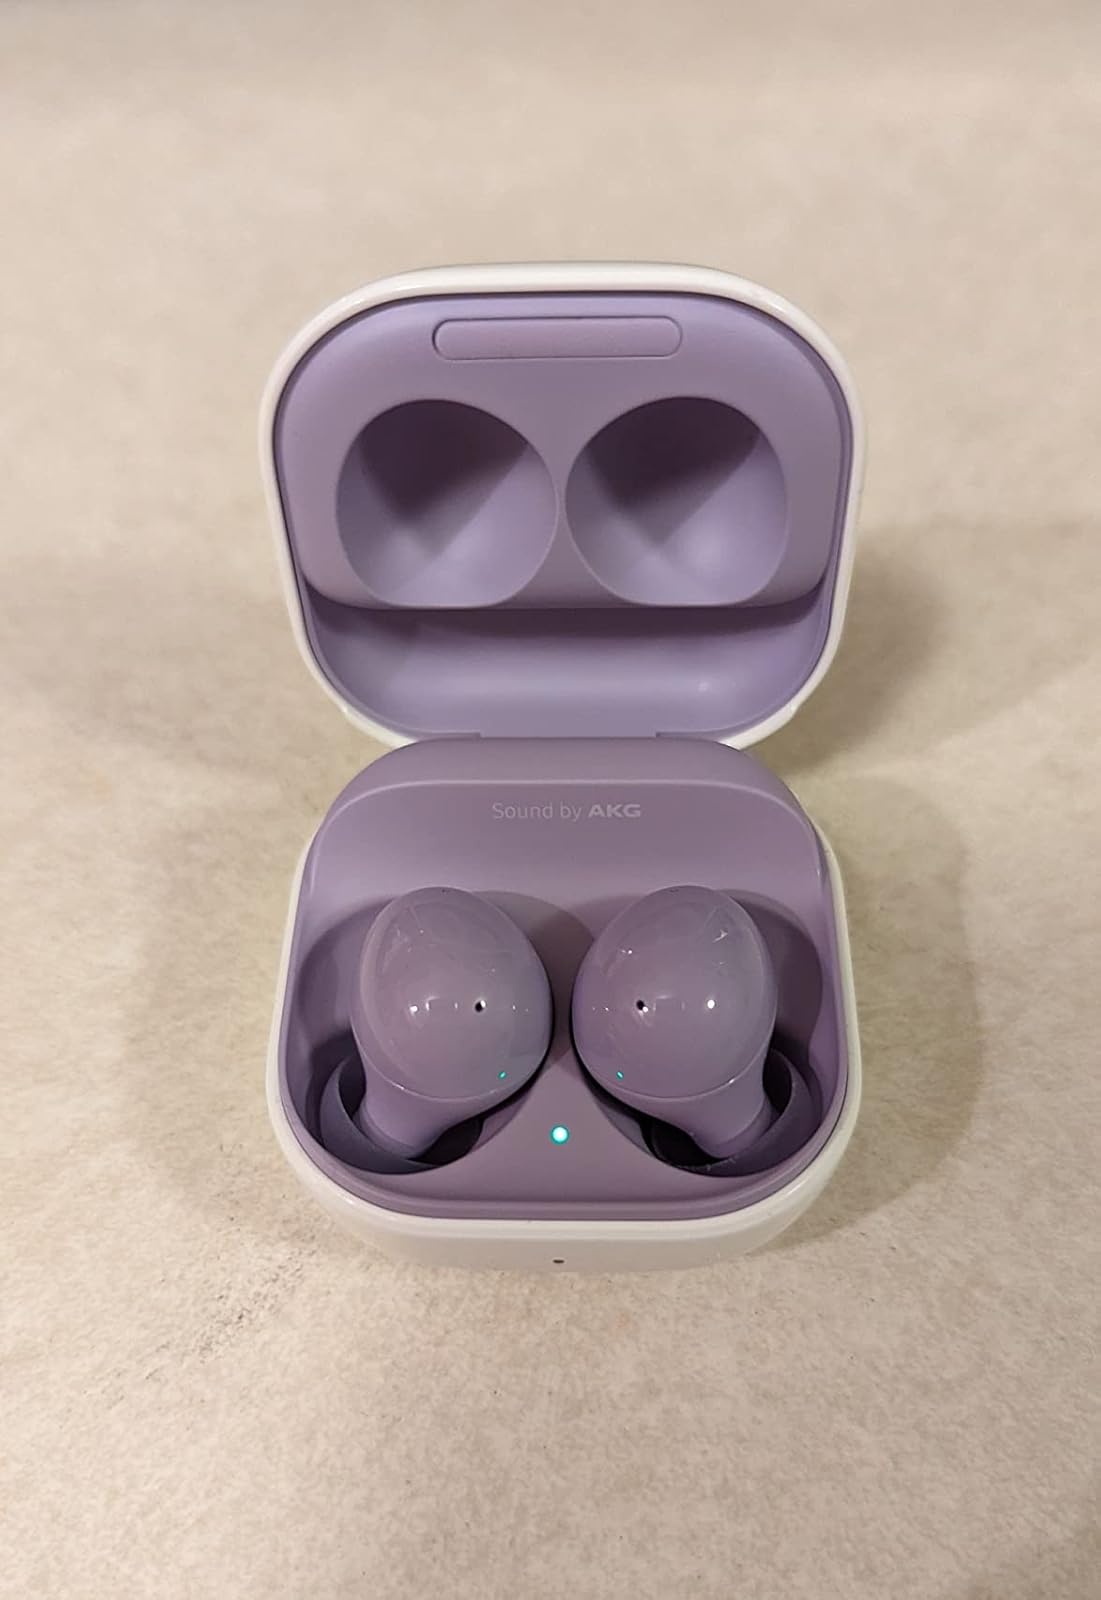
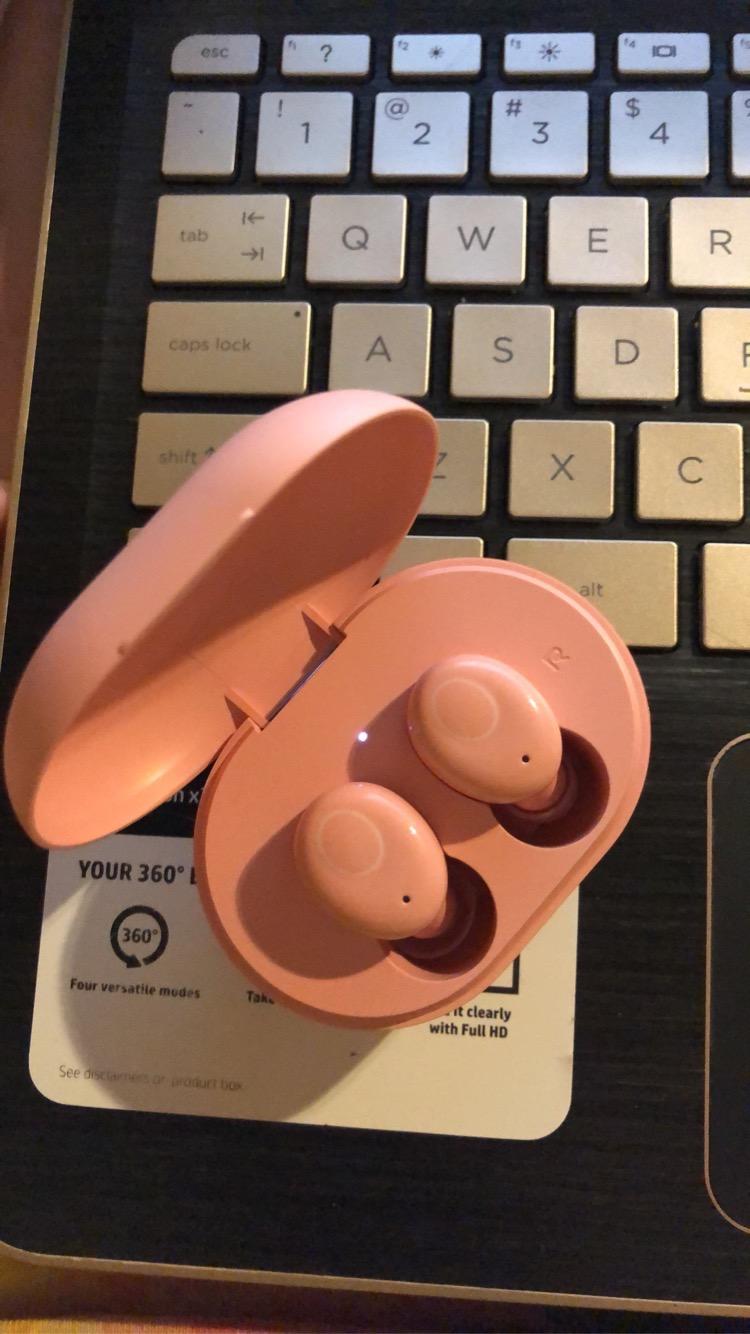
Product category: earbuds
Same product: no